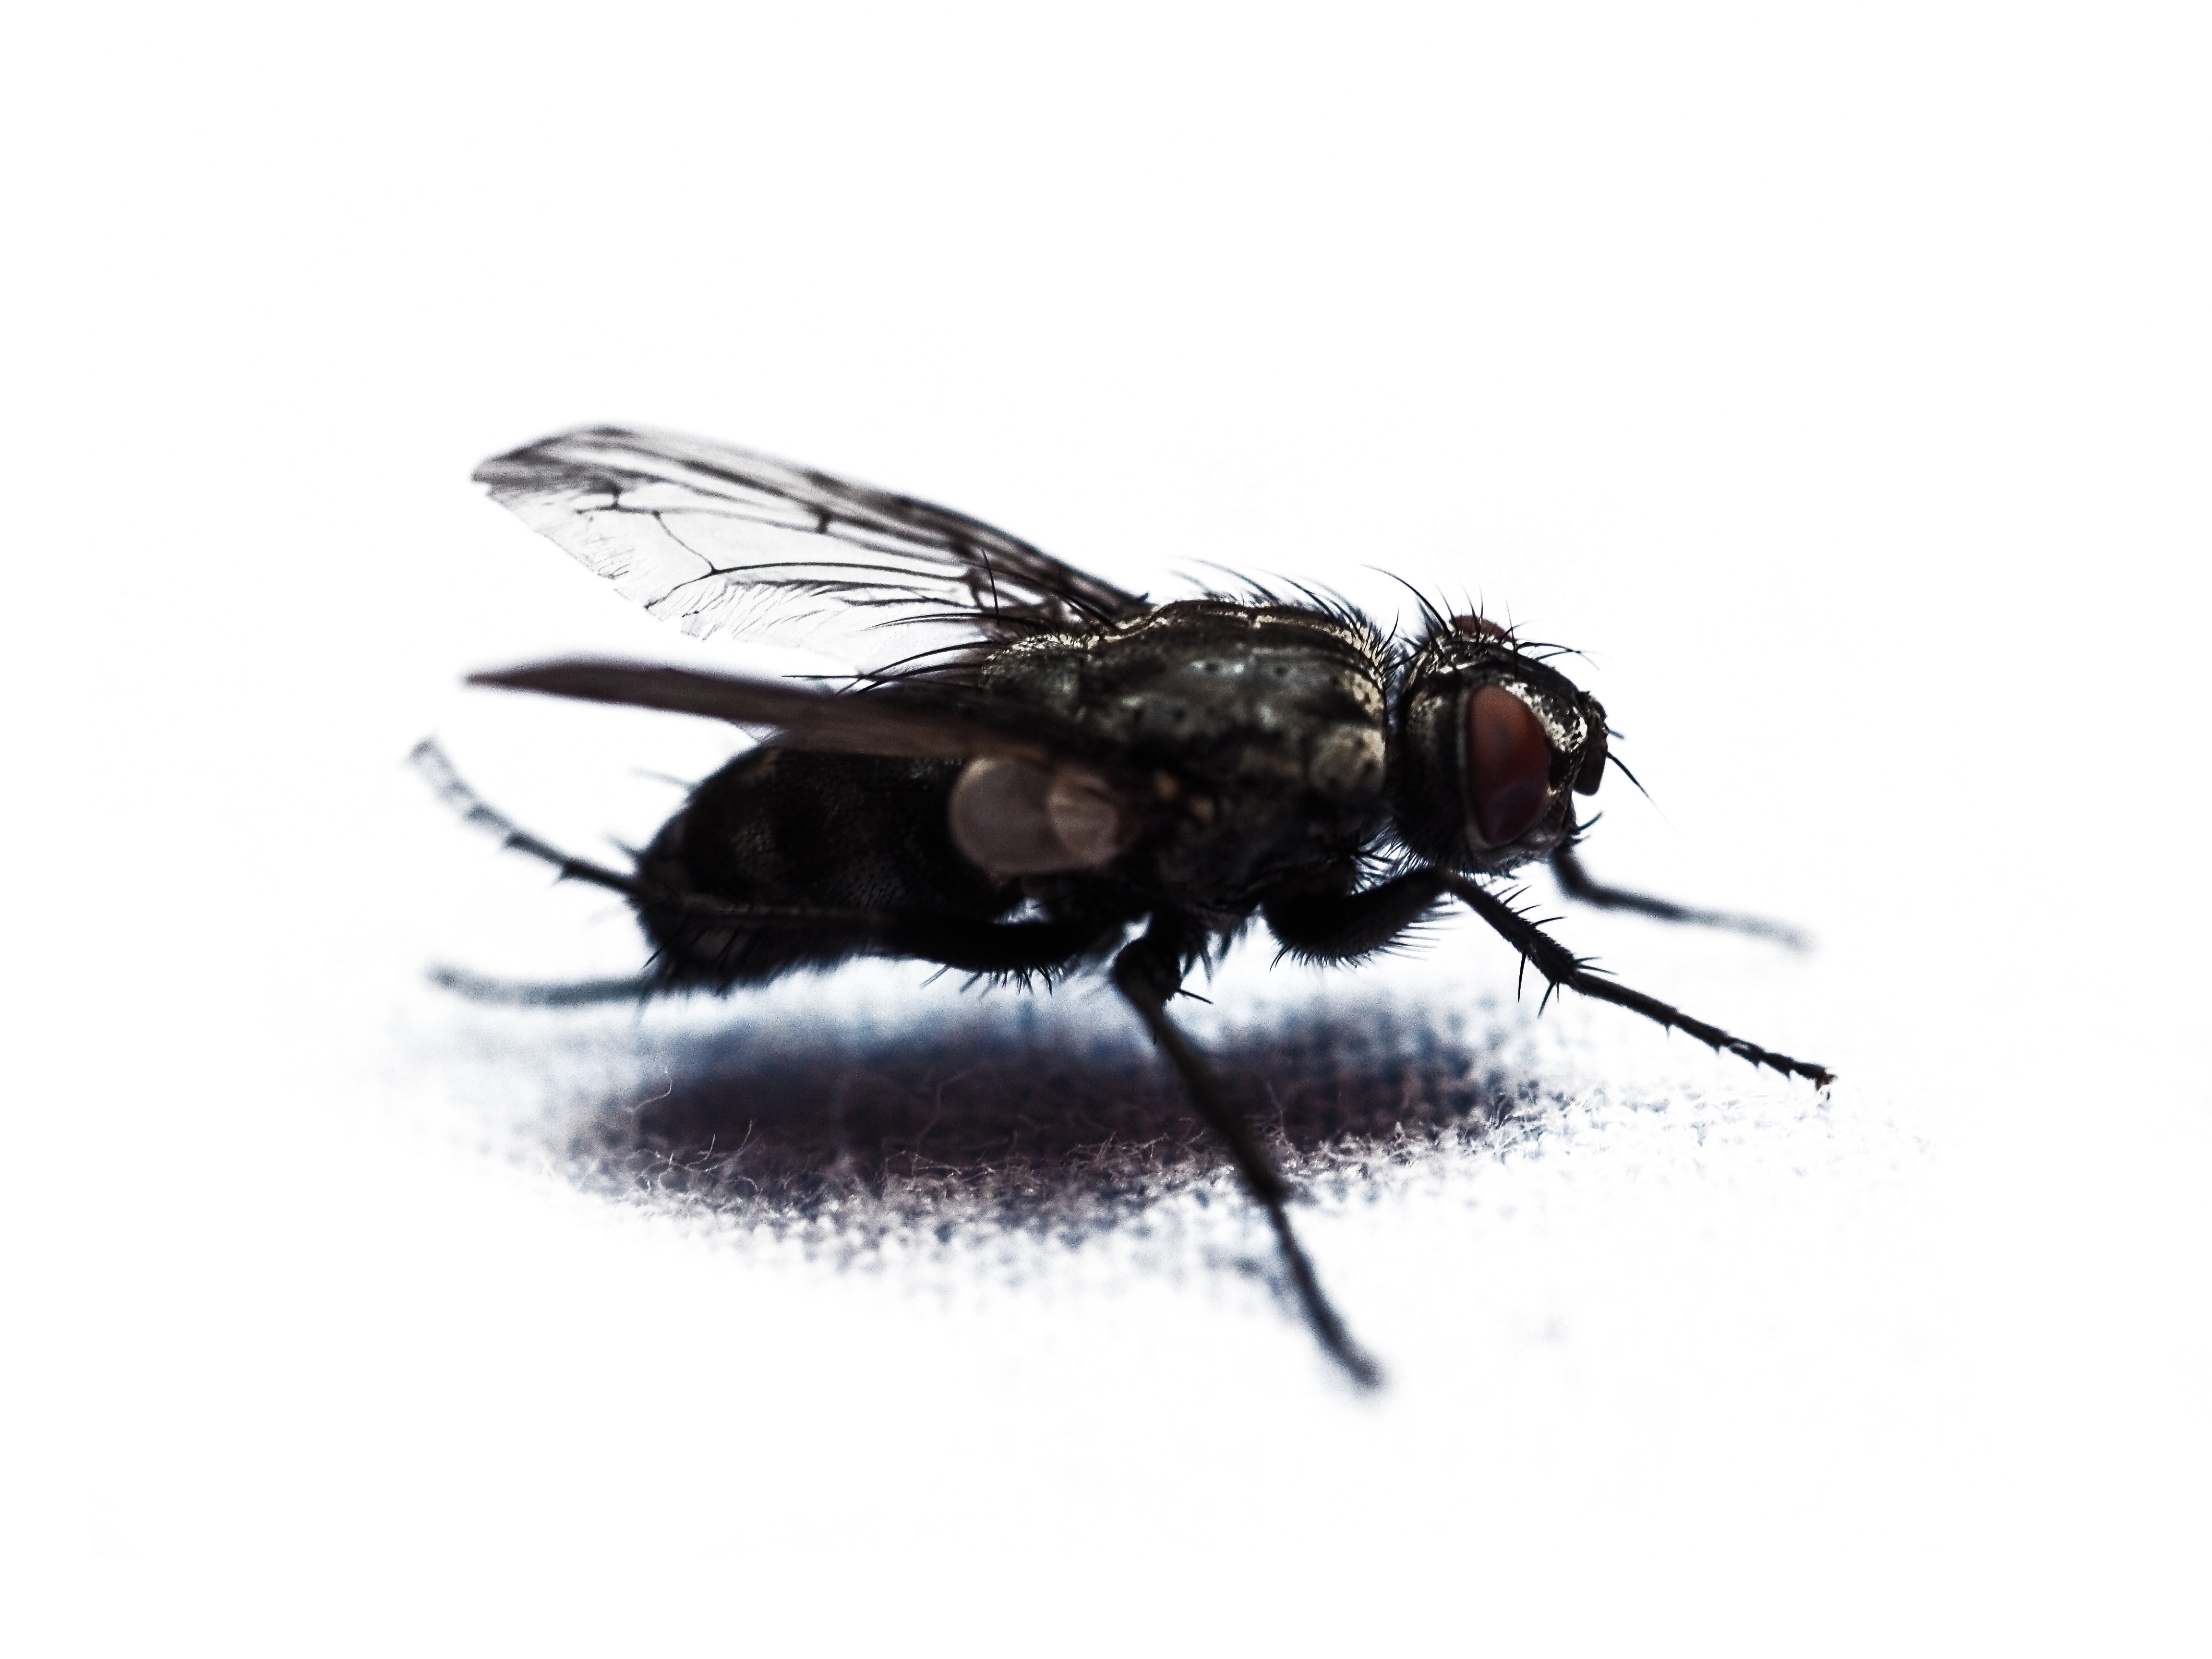
wing, fly, insect, macro, close, fauna, invertebrate, pest, housefly, arthropod, insect macro, compound eyes, common housefly, membrane winged insect